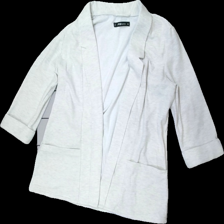
View: front
Type: Blazer
Category: Ladies
Brand: Fbsisters (New Yorker)
Colors: Grey
Material: 100% Polyester
Cut: Regular
Size: XL
Season: All
Price range: 50-100
Recommended usage: Reuse
Description: Grey sweatshirt blazer